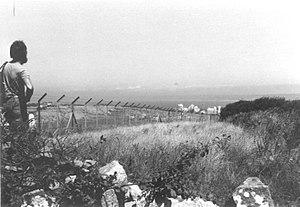
Flamanville 1978, des explosifs détruisent la falaise et l'ancienne mine de fer sous-marine pour la centrale nucléaire
La mine de fer de Flamanville dite de Diélette est située en région Normandie, dans le département de Manche au sud de la pointe de la Hague sur la côte ouest du Cotentin face aux îles Anglo-Normandes. Elle est un pluton granitique d'âge hercynien, qui forme une avancée sur la mer haute de 75 mètres, entouré d'un métamorphisme de contact, qui se terminait par une plage riche en galettes ferrugineuse, se prolongeant sous la mer. Cette mine particulière par son exploitation sous-marine, de façon discontinue de 1862 à 1962, a été définitivement fermée et absorbée par le chantier de la centrale nucléaire de Flamanville.
La centrale nucléaire de Flamanville est une centrale nucléaire située sur la commune de Flamanville. Elle comprend trois réacteurs :
Flamanville est une commune française, située dans le département de la Manche en région Normandie, peuplée de 1 759 habitants.